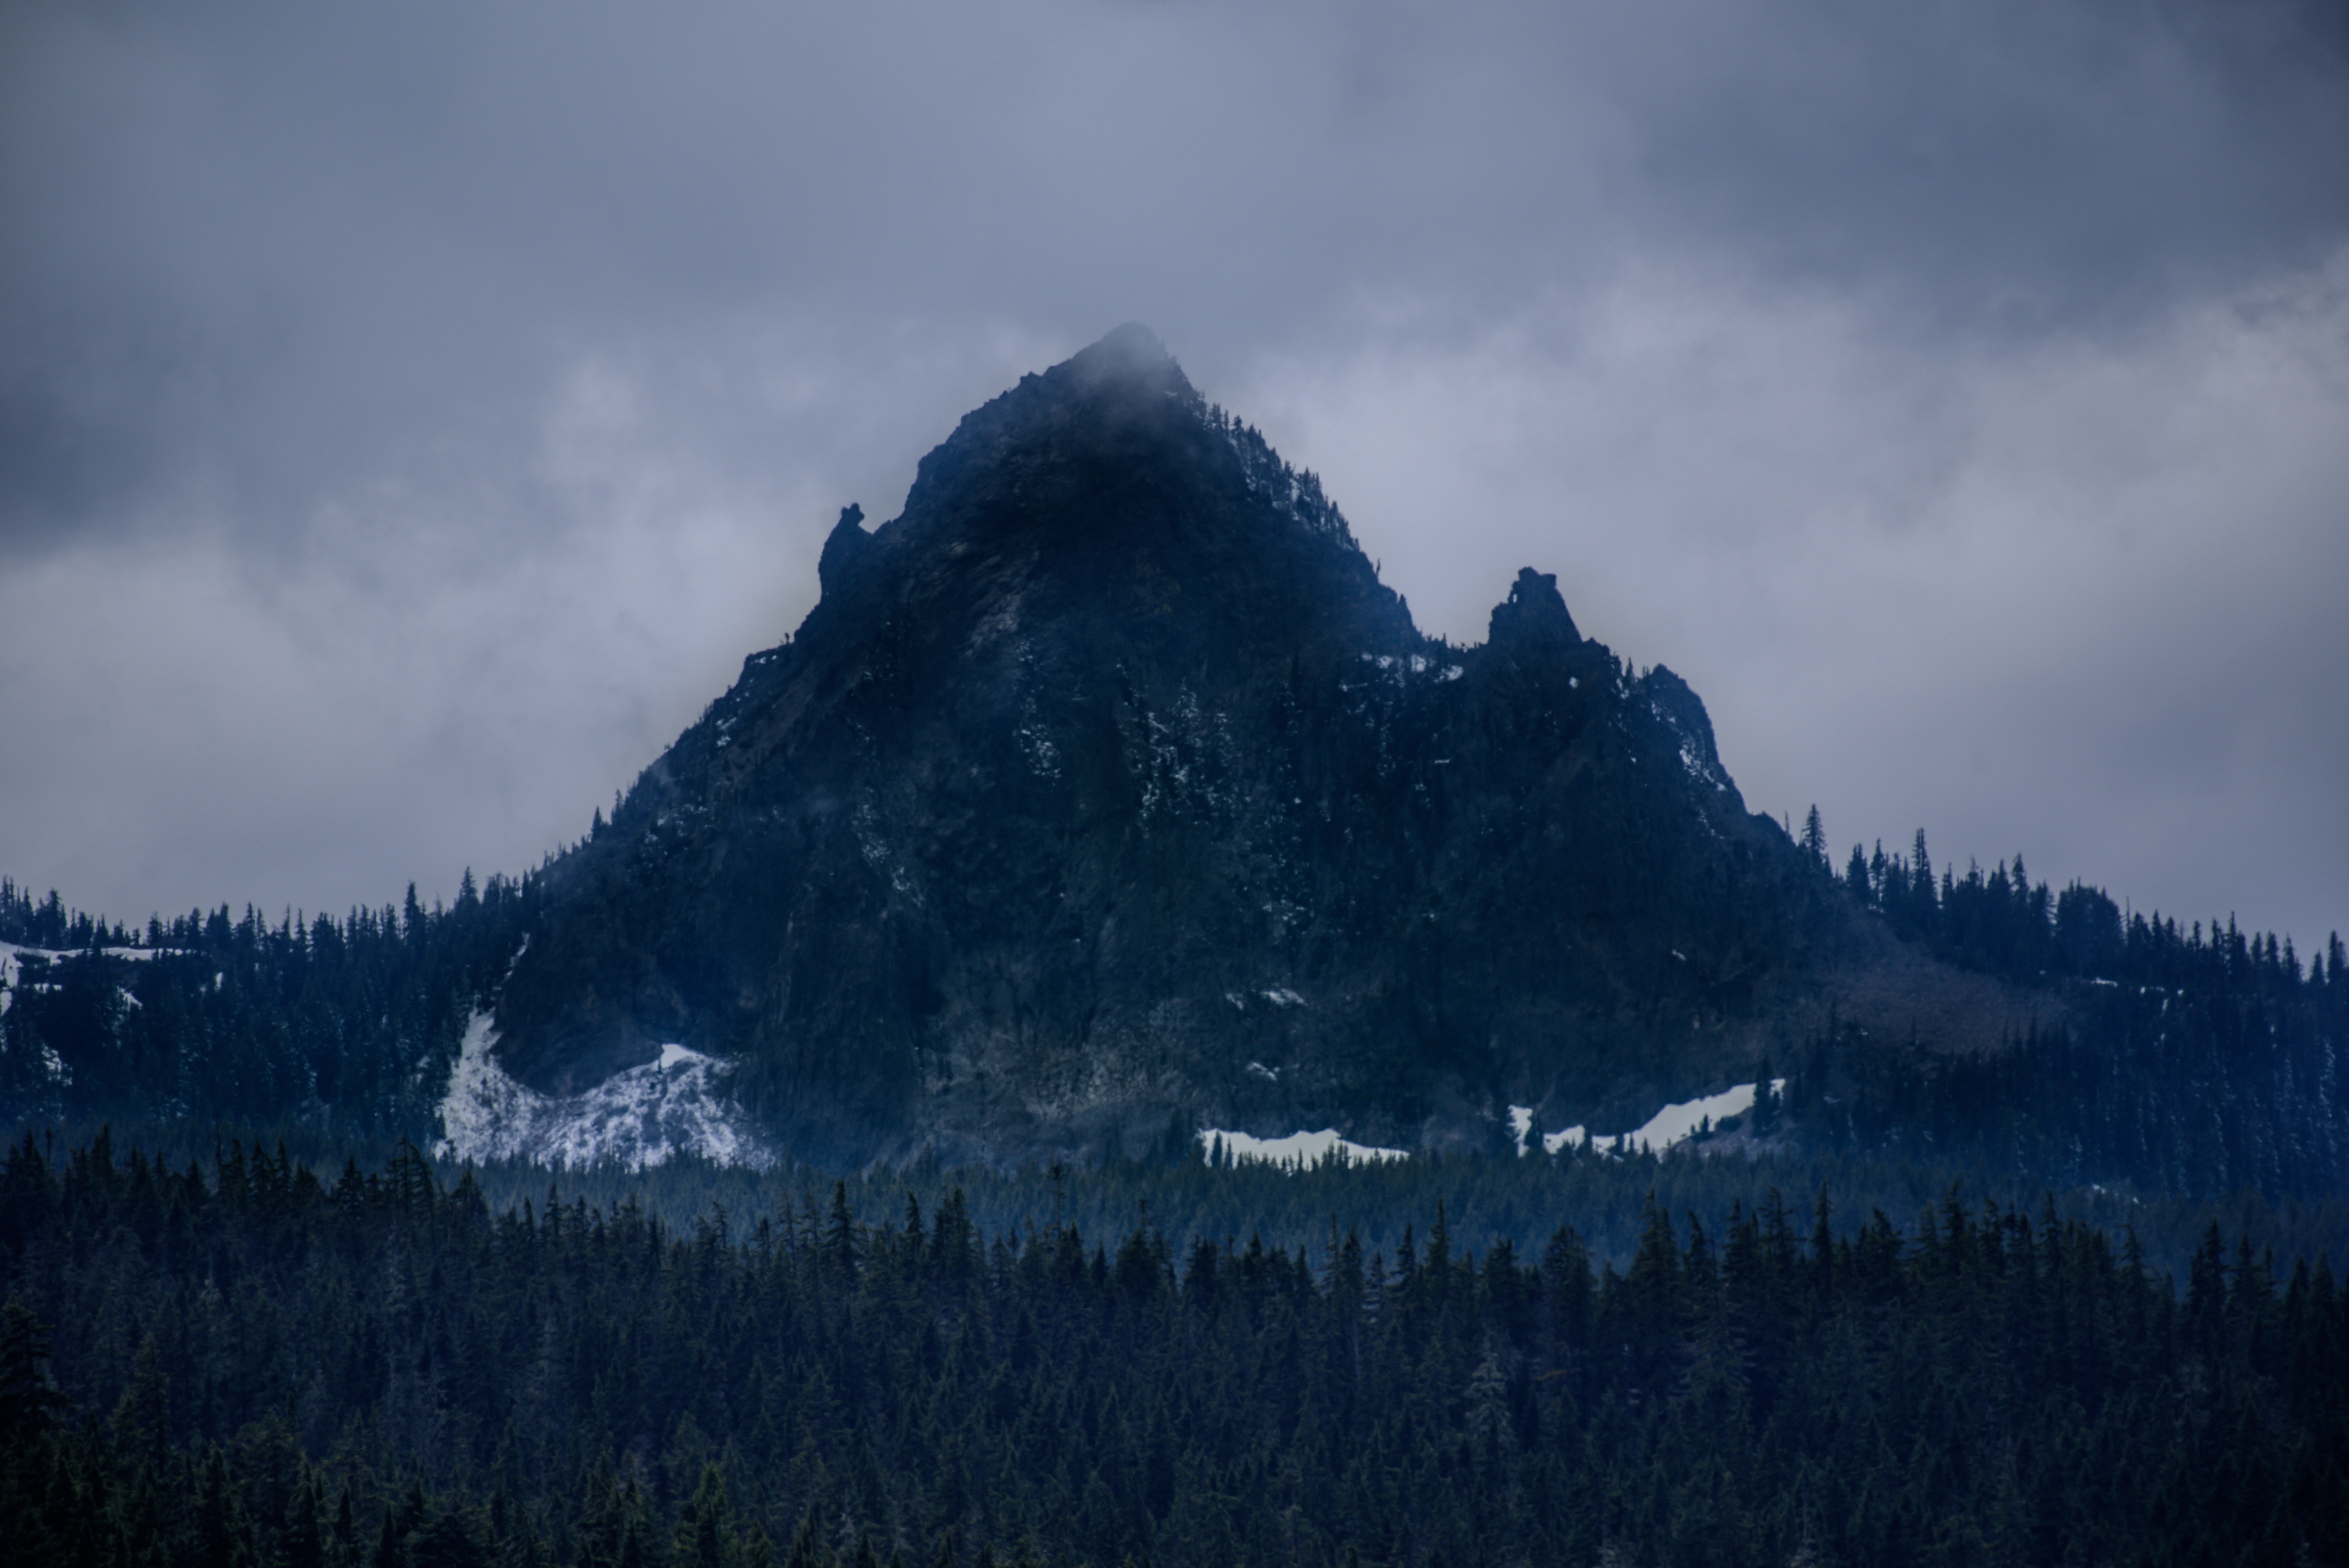
tree, nature, forest, wilderness, mountain, snow, winter, cloud, sky, mist, dawn, mountain range, weather, ridge, summit, alps, plateau, landform, geographical feature, atmospheric phenomenon, mountainous landforms